Downtown Torrington Historic District

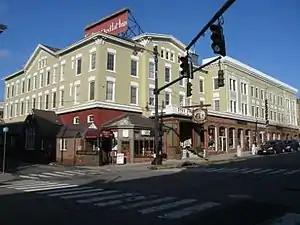
Yankee Pedlar

The Downtown Torrington Historic District encompasses the historic central downtown area of Torrington, Connecticut. Centered on a crossing of the Naugatuck River, the historic district is well-represented with architecture from the mid-19th to early 20th centuries. It was listed on the National Register of Historic Places in 1988.